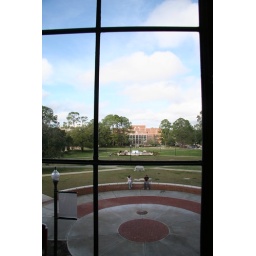
This is a view out the second floor balcony in Landis Hall